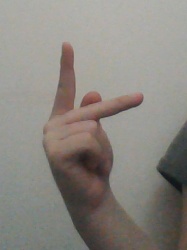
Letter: dha